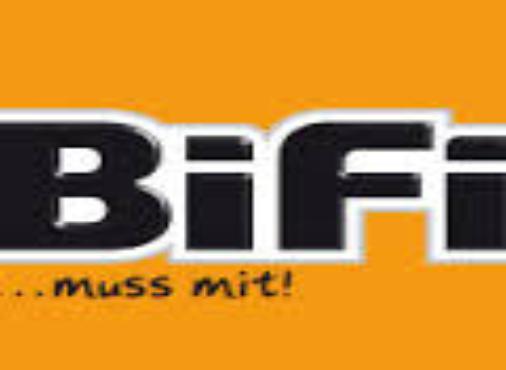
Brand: BiFi
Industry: Food